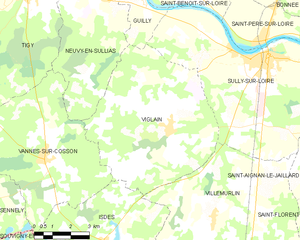
Viglain est une commune française située dans le département du Loiret en région Centre-Val de Loire.